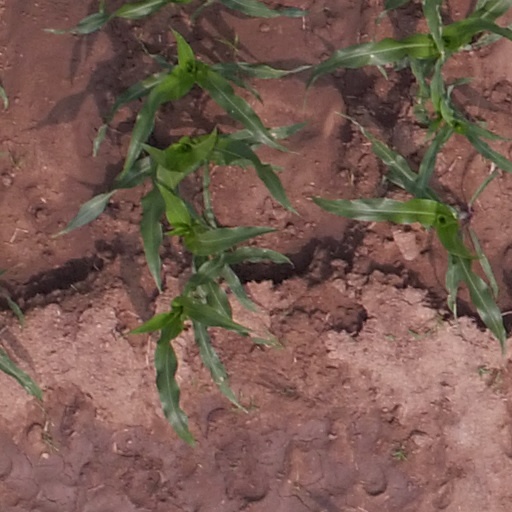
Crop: maize; corn